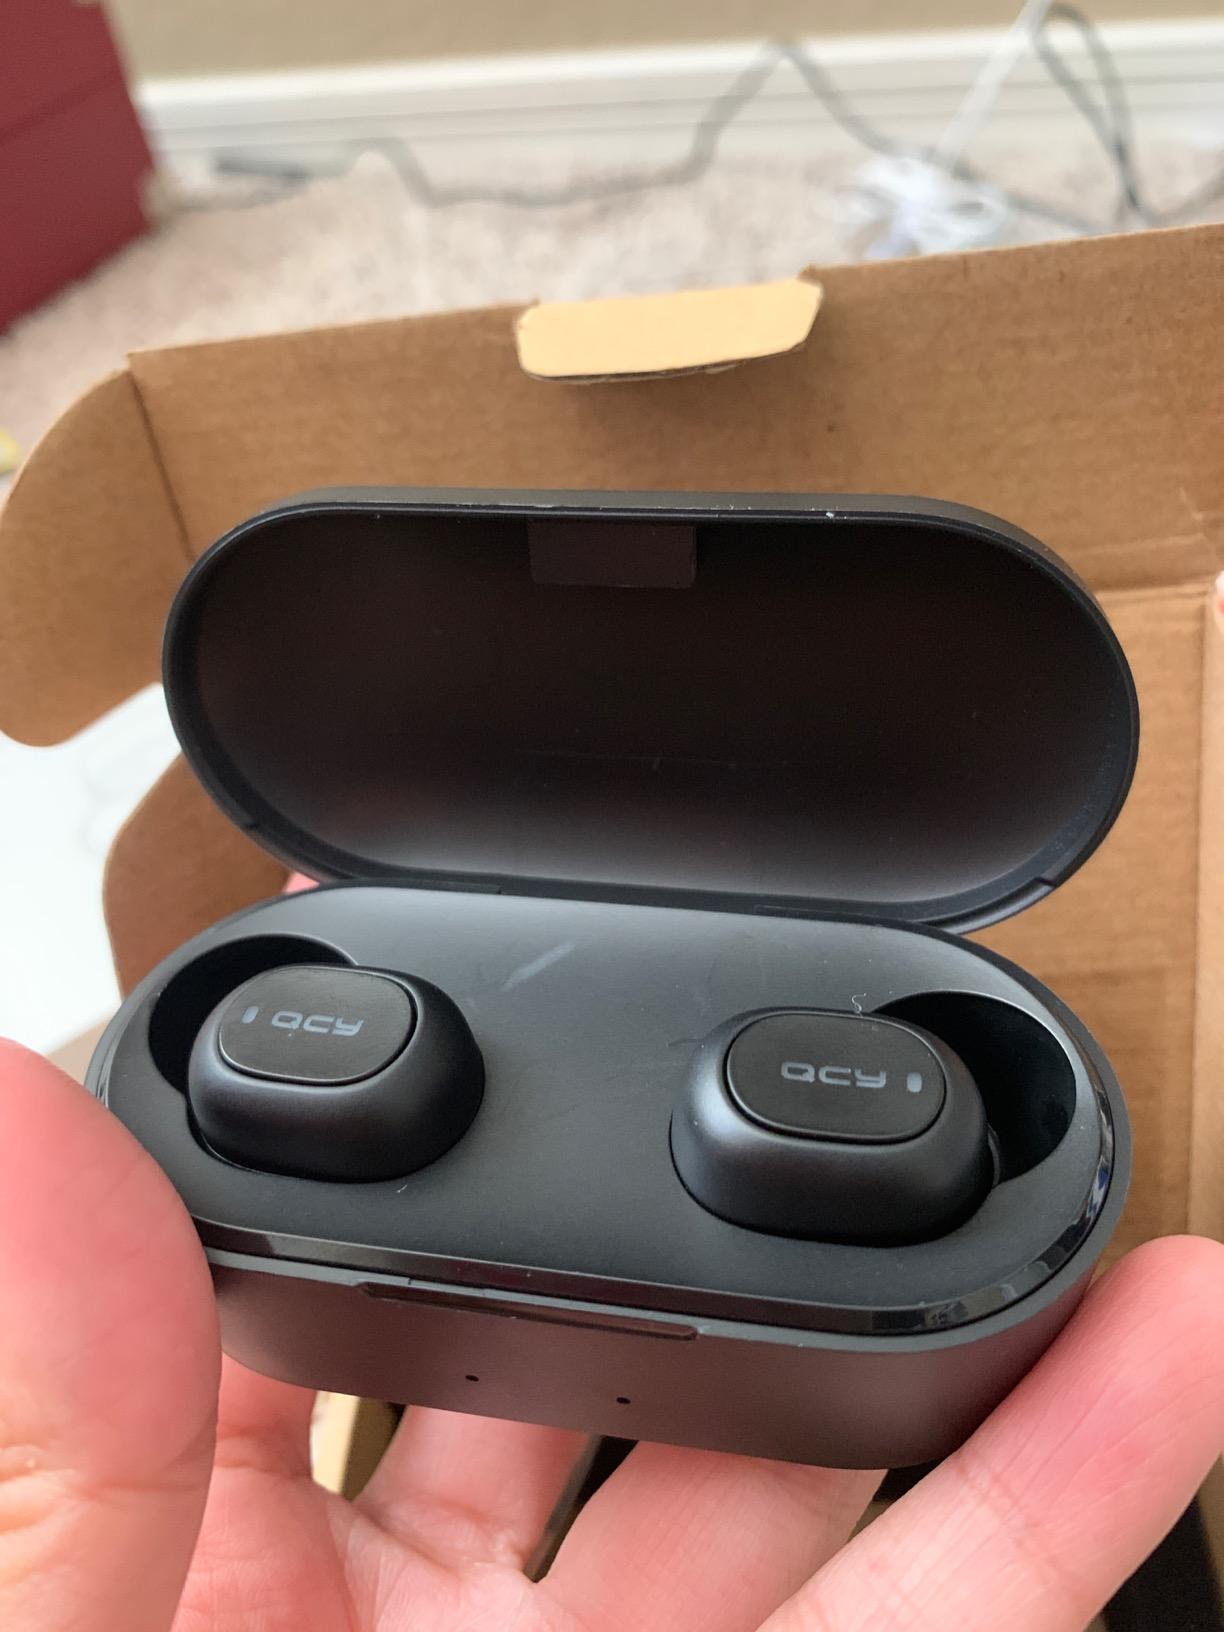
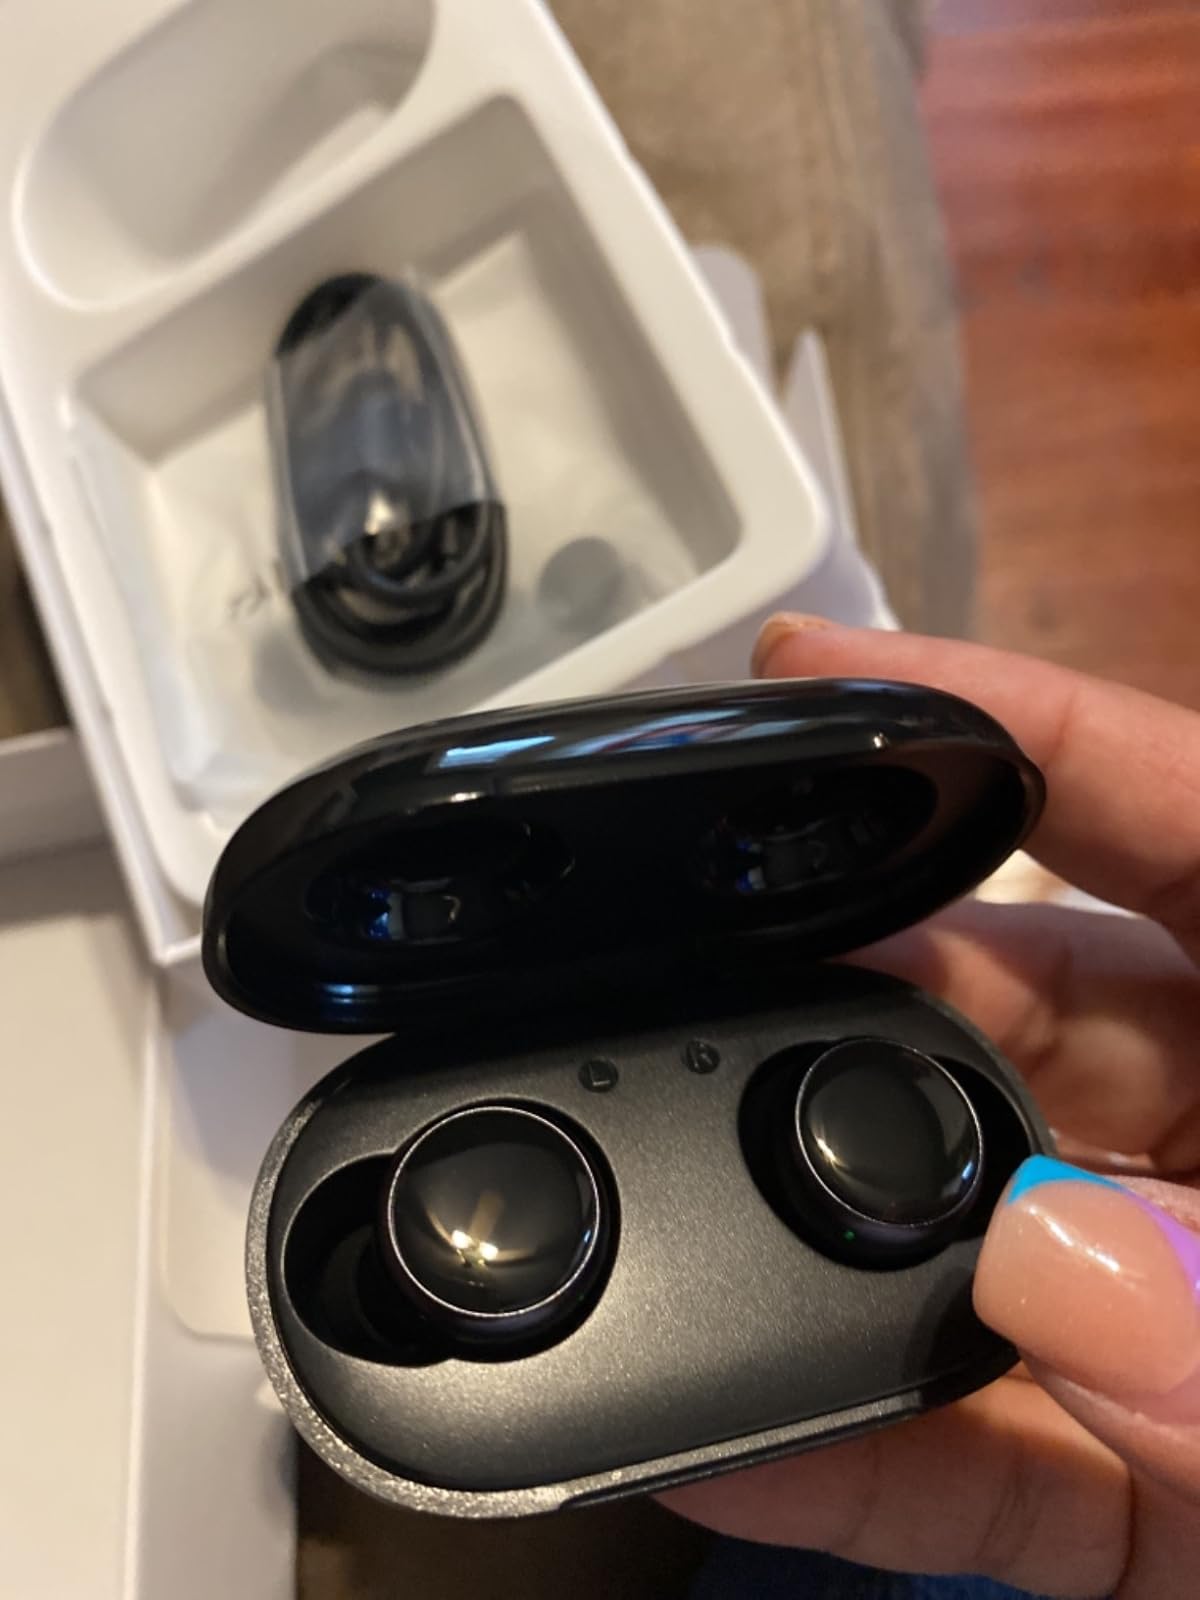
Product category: earbuds
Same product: no